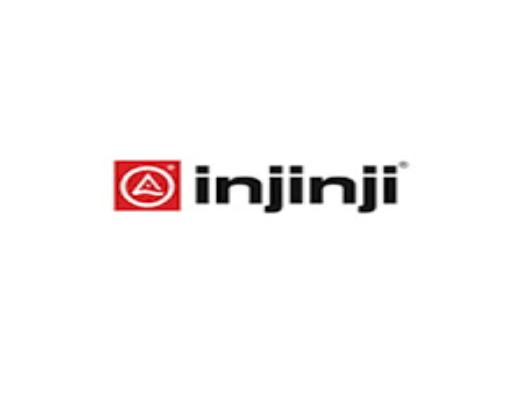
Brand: Injinji
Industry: Clothes